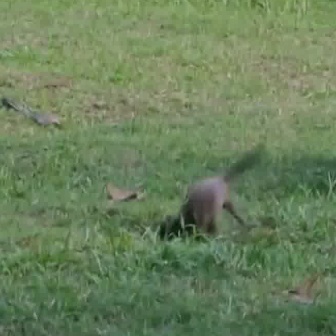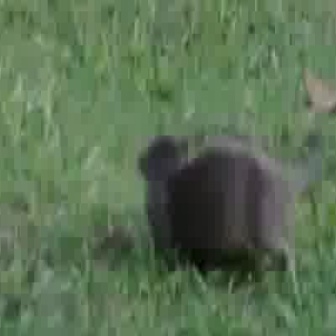
  Please identify the target specified by the bounding box [156,136,265,245] in the first image and locate it in the second image. Return the coordinates in [x_min,y_min,x_max,y_max] format.
Answer: [133,124,305,296]